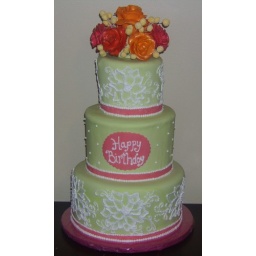
Brush Embroidery with gumpaste roses in assorted shades of hot pink, burnt orange and light orange